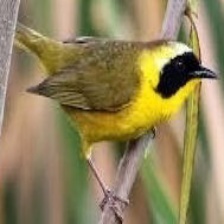
Species: ALTAMIRA YELLOWTHROAT
Scientific name: GEOTHLYPIS FLAVOVELATA